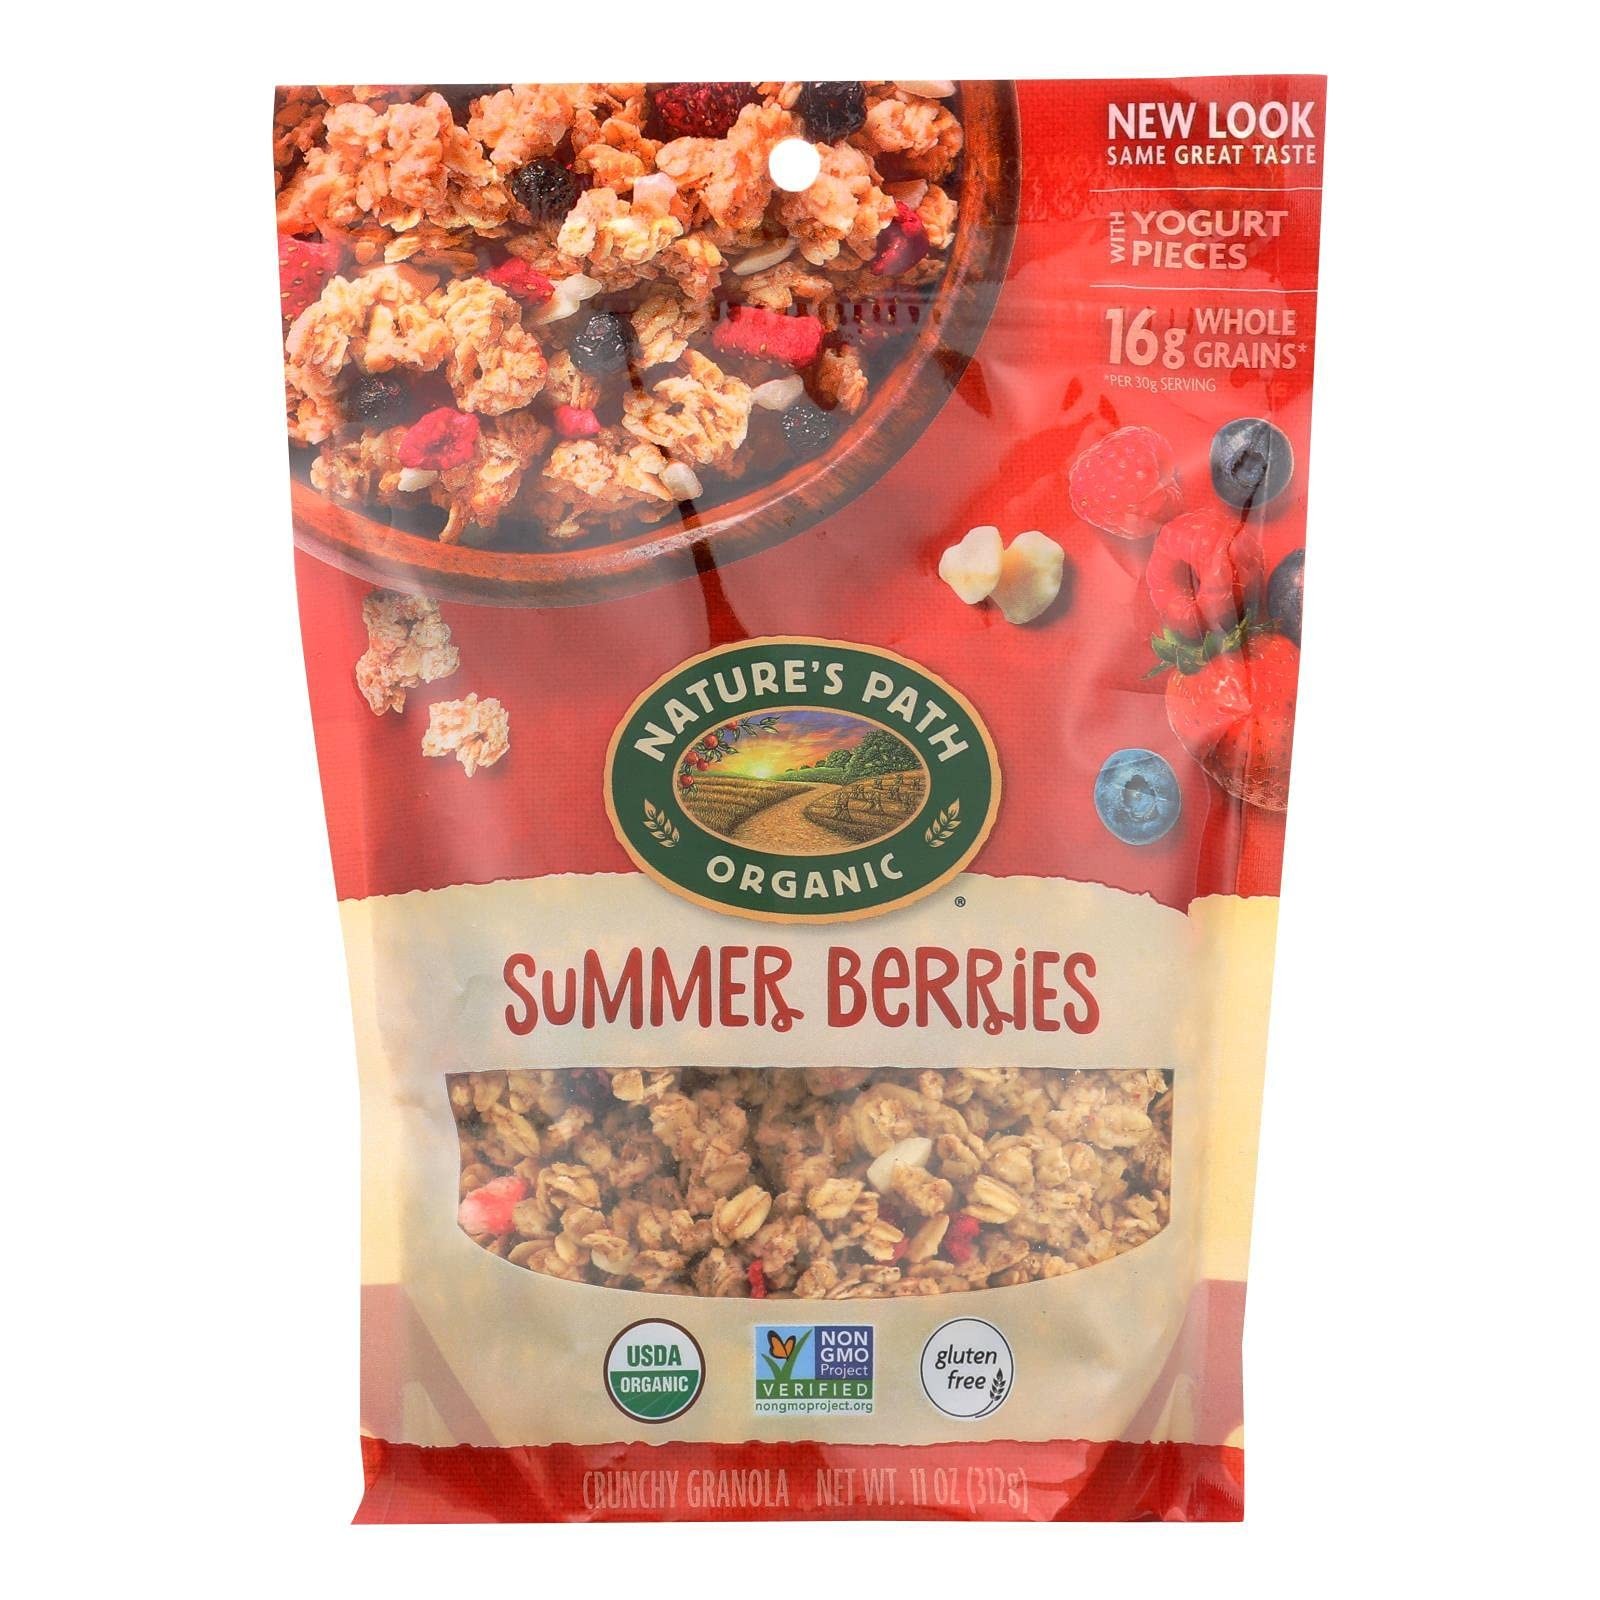
Item Name: Nature's Path Gluten-Free Summer Berries Granola, 11 Ounce (Pack of 8)
Bullet Point 1: 11 Ounces
Bullet Point 2: Serving Size:
Bullet Point 3: Gluten Free
Value: 88.0
Unit: Fl Oz

Price: 9.13